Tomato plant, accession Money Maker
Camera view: horizontal (90 deg, fisheye); turntable rotation: 210 degrees
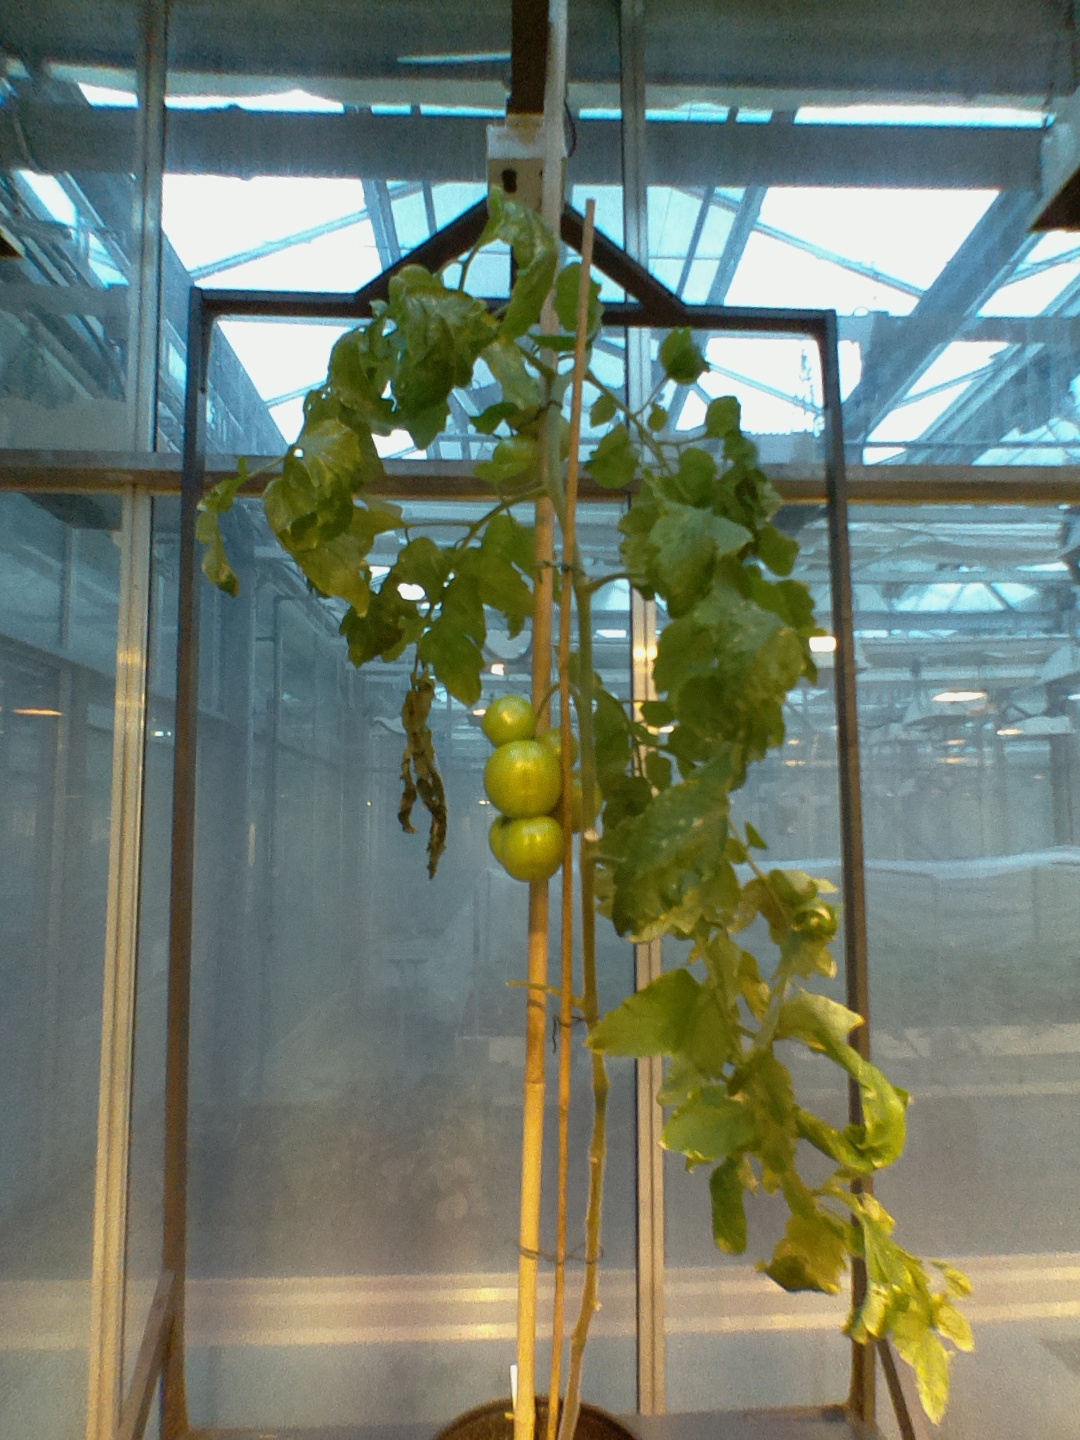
BBCH growth stage 80: fruits start showing typical ripe color (orange -> red)